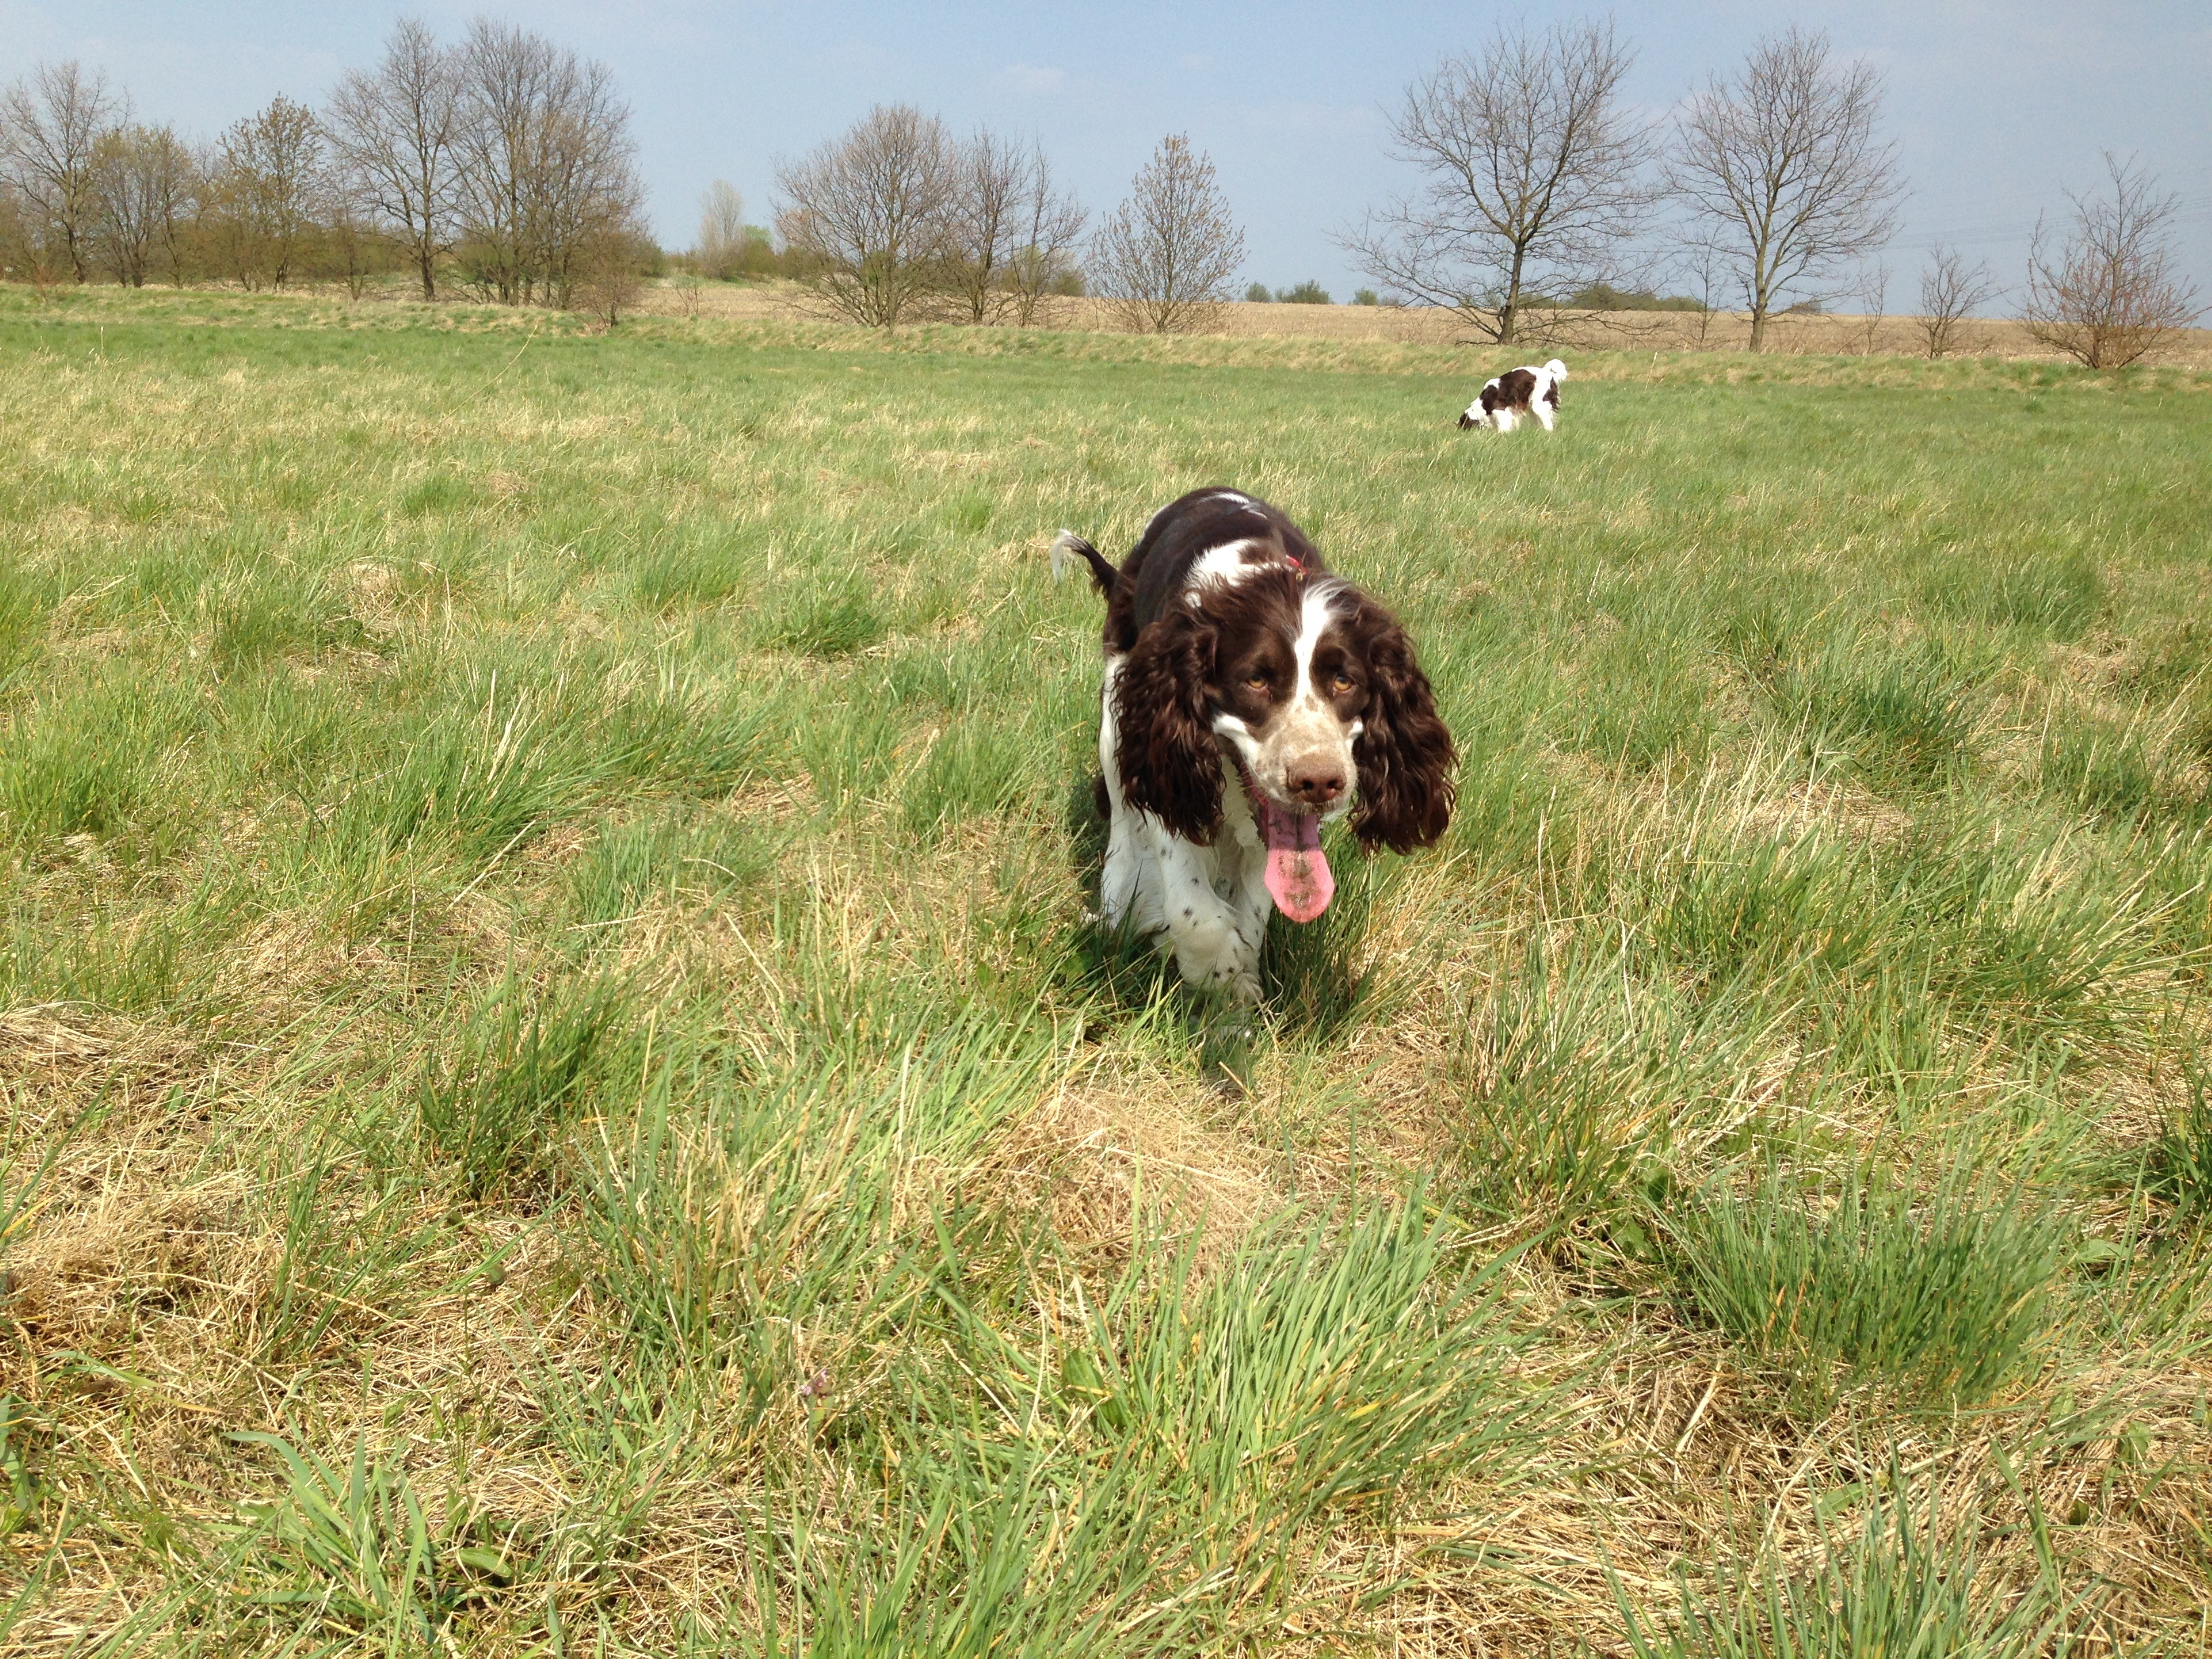
grass, meadow, prairie, dog, pet, pasture, mammal, spaniel, hunting dog, vertebrate, wildlife photography, dog like mammal